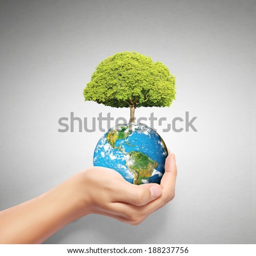
earth in human the hand , some components of this image are provided courtesy